The Hour and Turn of Augusto Matraga

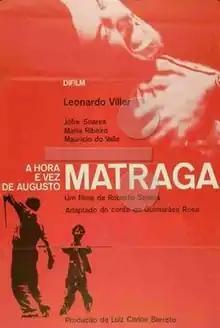
Theatrical release poster

The Hour and Turn of Augusto Matraga is a 1965 Brazilian crime drama film directed by Roberto Santos, based on the short story of the same name by João Guimarães Rosa.